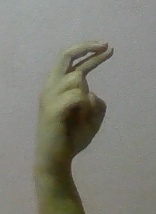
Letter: zay